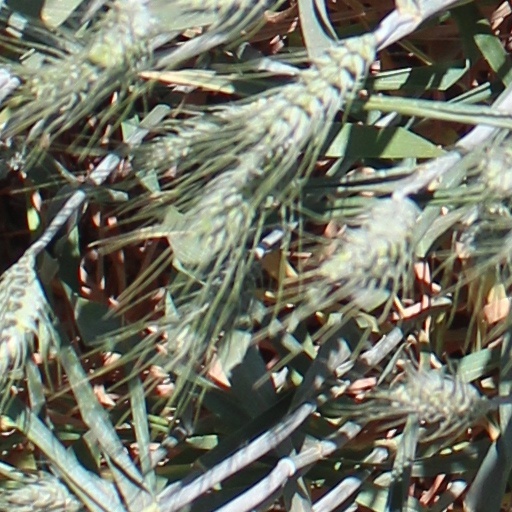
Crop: wheat